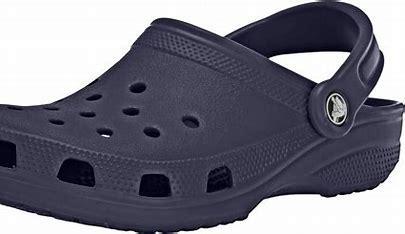
Brand: Crocs
Model: 100